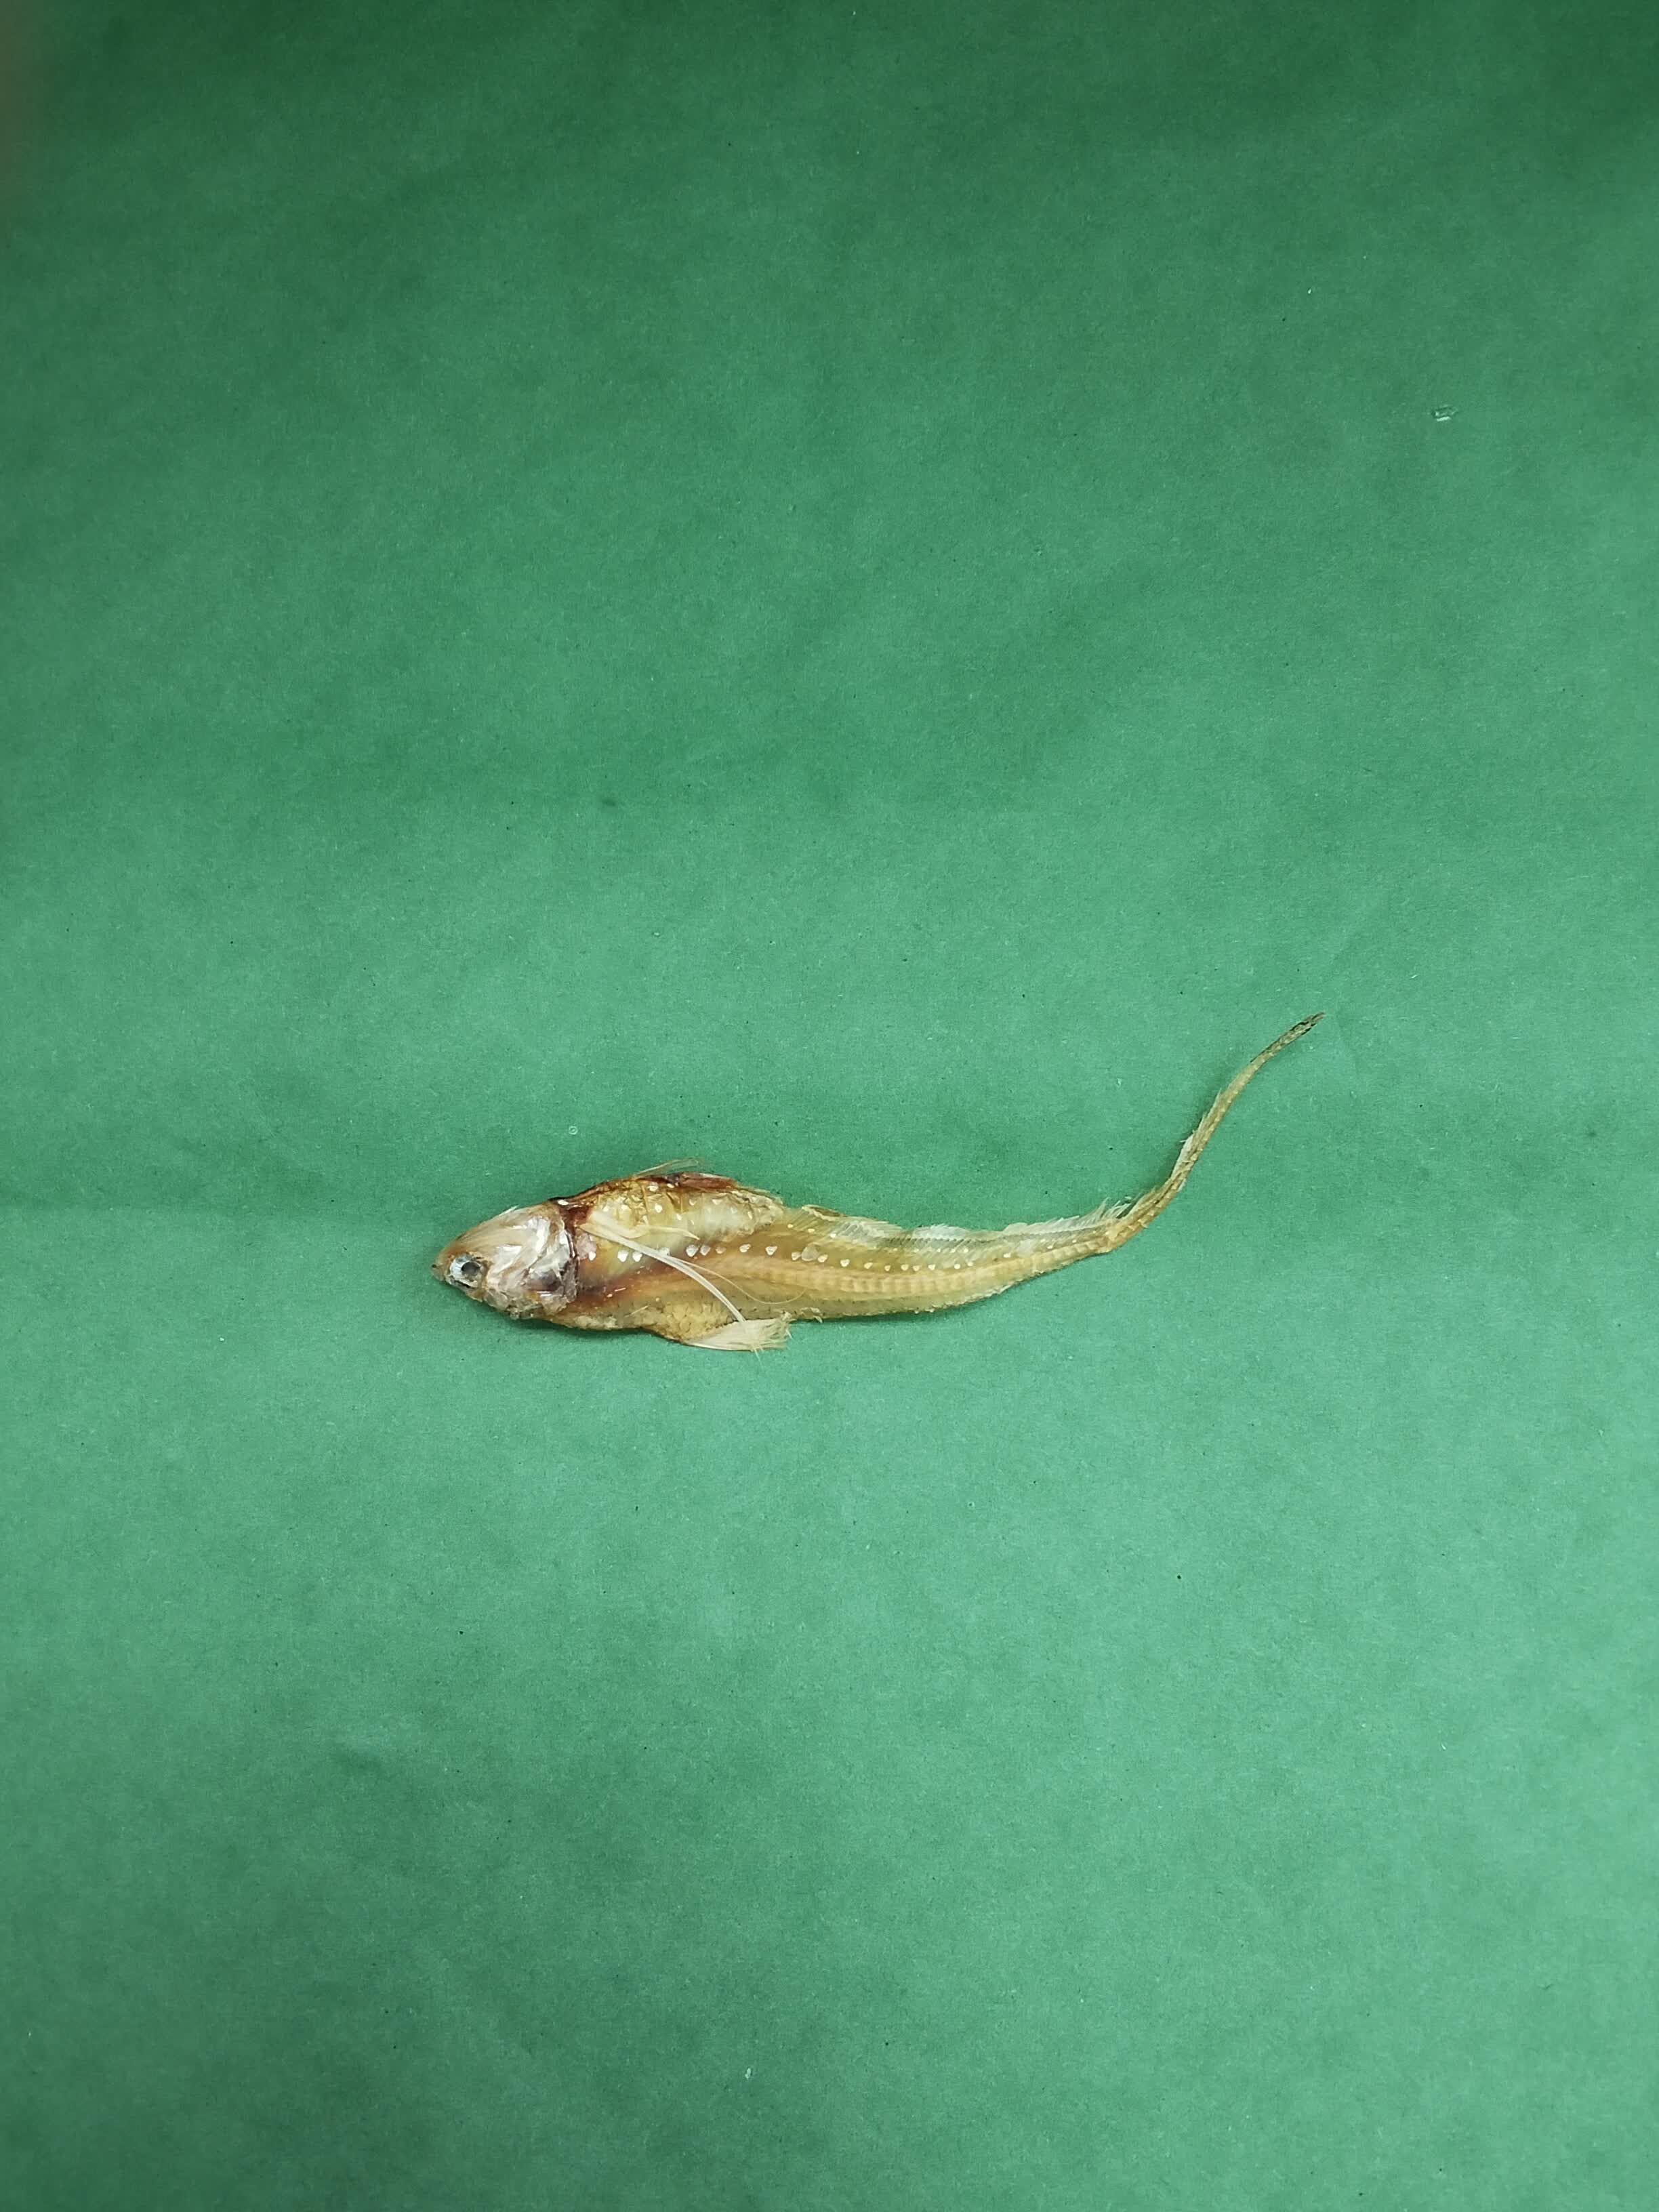
Species: Shundori